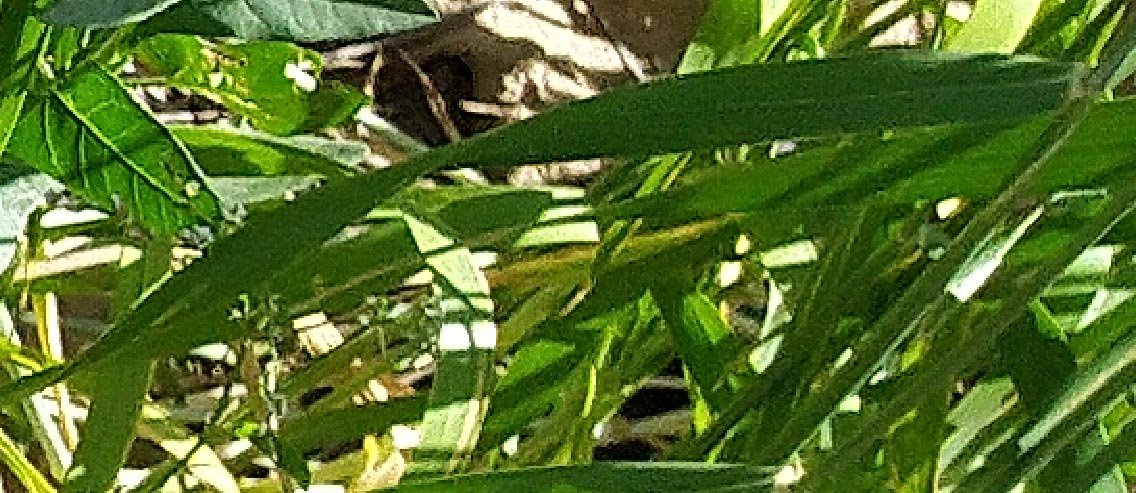
Label: Wheat___Healthy